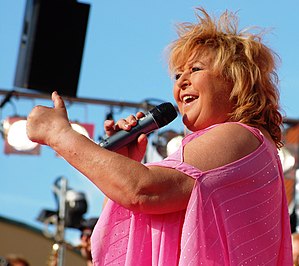
Kikki Danielsson
Kikki Danielsson er en svensk country-, danseband- og popsanger. Hun vandt den svenske Melodifestivalen i 1985 med sangen Bra vibrationer. I Eurovision Song Contest i 1985 blev hun nr. 3.